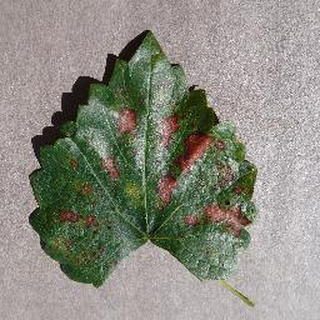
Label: grape_esca_black_measles